Morley, West Yorkshire

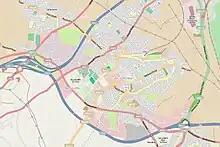
Street map of Morley

Historically, Morley was the centre of one of two divisions of the wapentake of Agbrigg and Morley. Morley became a Municipal Borough in 1889 and under the Local Government Act 1972, was incorporated into the City of Leeds Metropolitan District. Morley is represented on Leeds City Council by three wards (namely Morley North, Morley South and Ardsley and Robin Hood) each with three councillors. At the 2010 general election, Morley and Outwood was won by Ed Balls of the Labour Party, who had been MP for Normanton since 2005, and served as Labour's Shadow Chancellor of the Exchequer from 2011 until 2015. Balls narrowly lost the seat at the 2015 general election to Conservative Andrea Jenkyns. In the 2024 General Election, Mark Sewards won a majority and ousted Andrea Jenkyns from the MP position after the constituency boundaries were redrawn to change Morley and Outwood to Leeds South West and Morley.